Santander, Spain

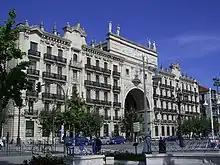
Building of Bank of Santander, where it originated and where it has its registered office.

On 3 November 1893 a steamship, , caught fire while she was being unloaded at a pier in the heart of the city. A crowd of 2,000 to 3,000 people watched as crew and firefighters fought the fire. About 40 tonnes of dynamite being carried in her forward holds exploded, killing about 590 people, injuring about 2,000, sinking the ship and destroying at least 65 buildings near the harbour.